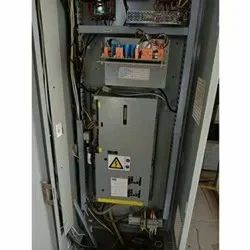
Label: Passenger_Lift_Installation_Service